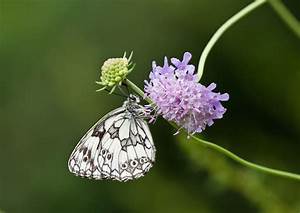
Label: butterfly